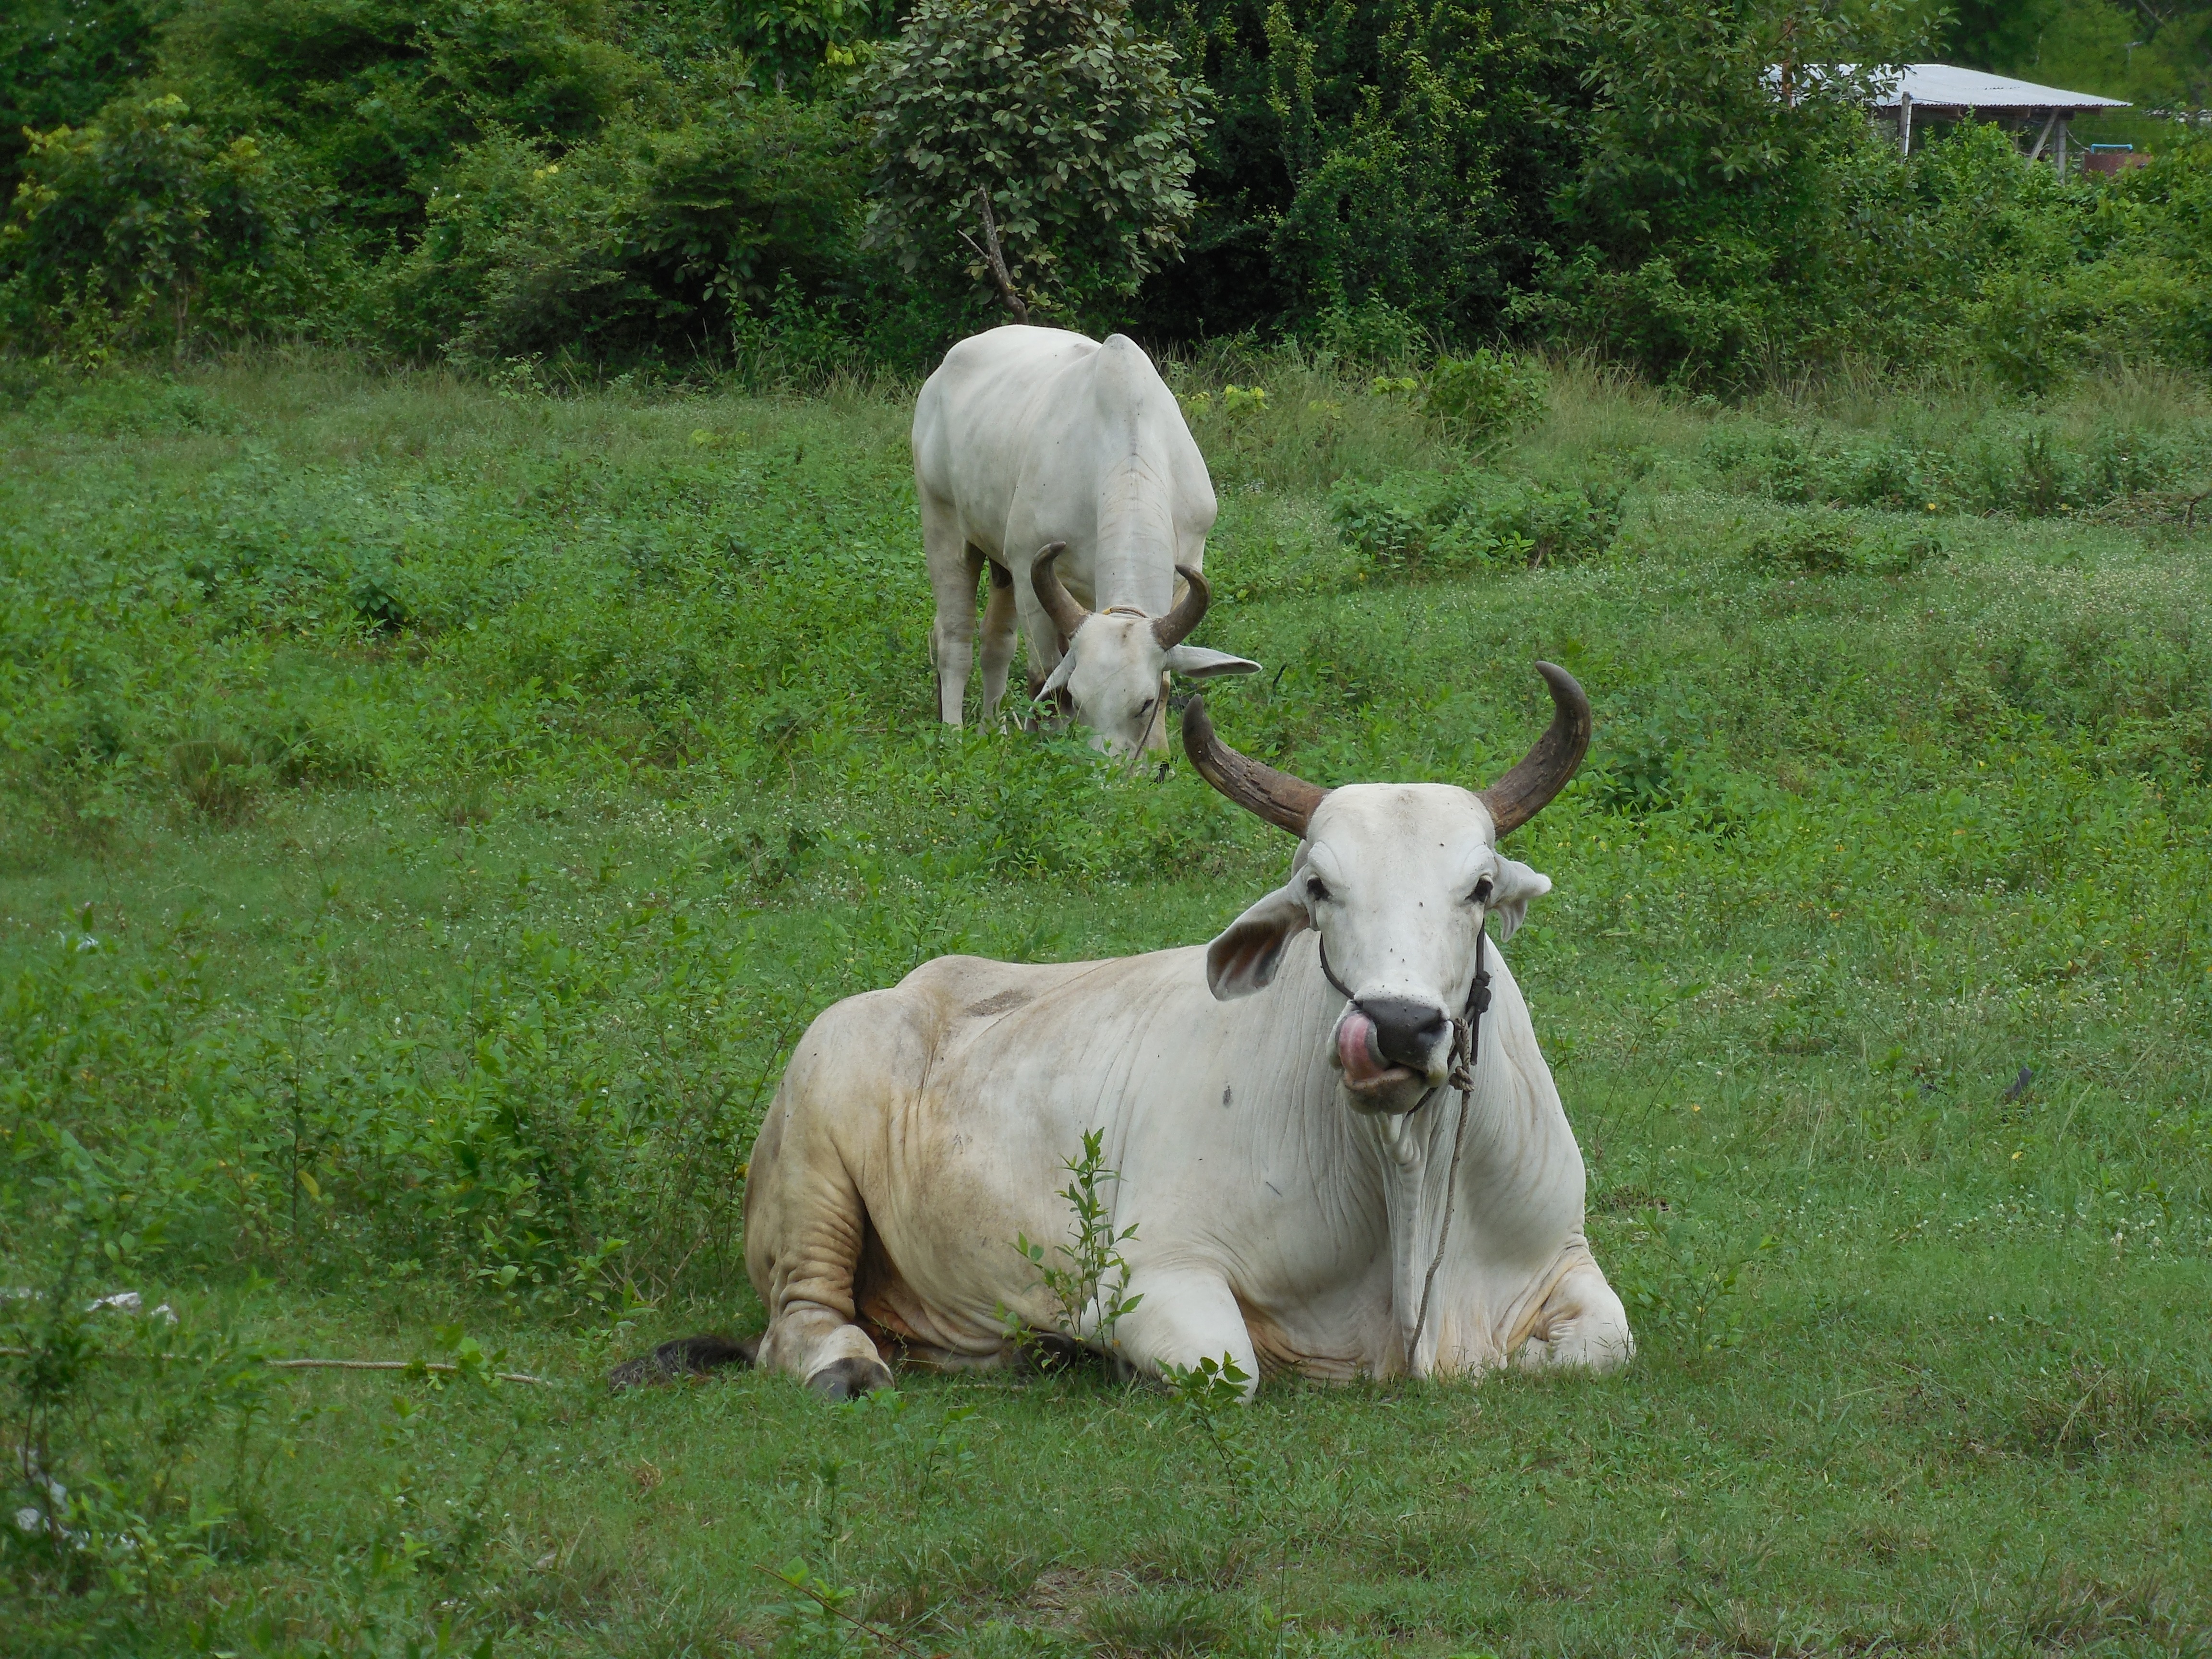
nature, grass, field, farm, meadow, countryside, animal, cute, summer, rural, cow, cattle, herd, pasture, grazing, mammal, fauna, thailand, face, outside, fields, grassland, head, insects, funny, mare, expression, tongue, habitat, rural area, dairy cow, cattle like mammal